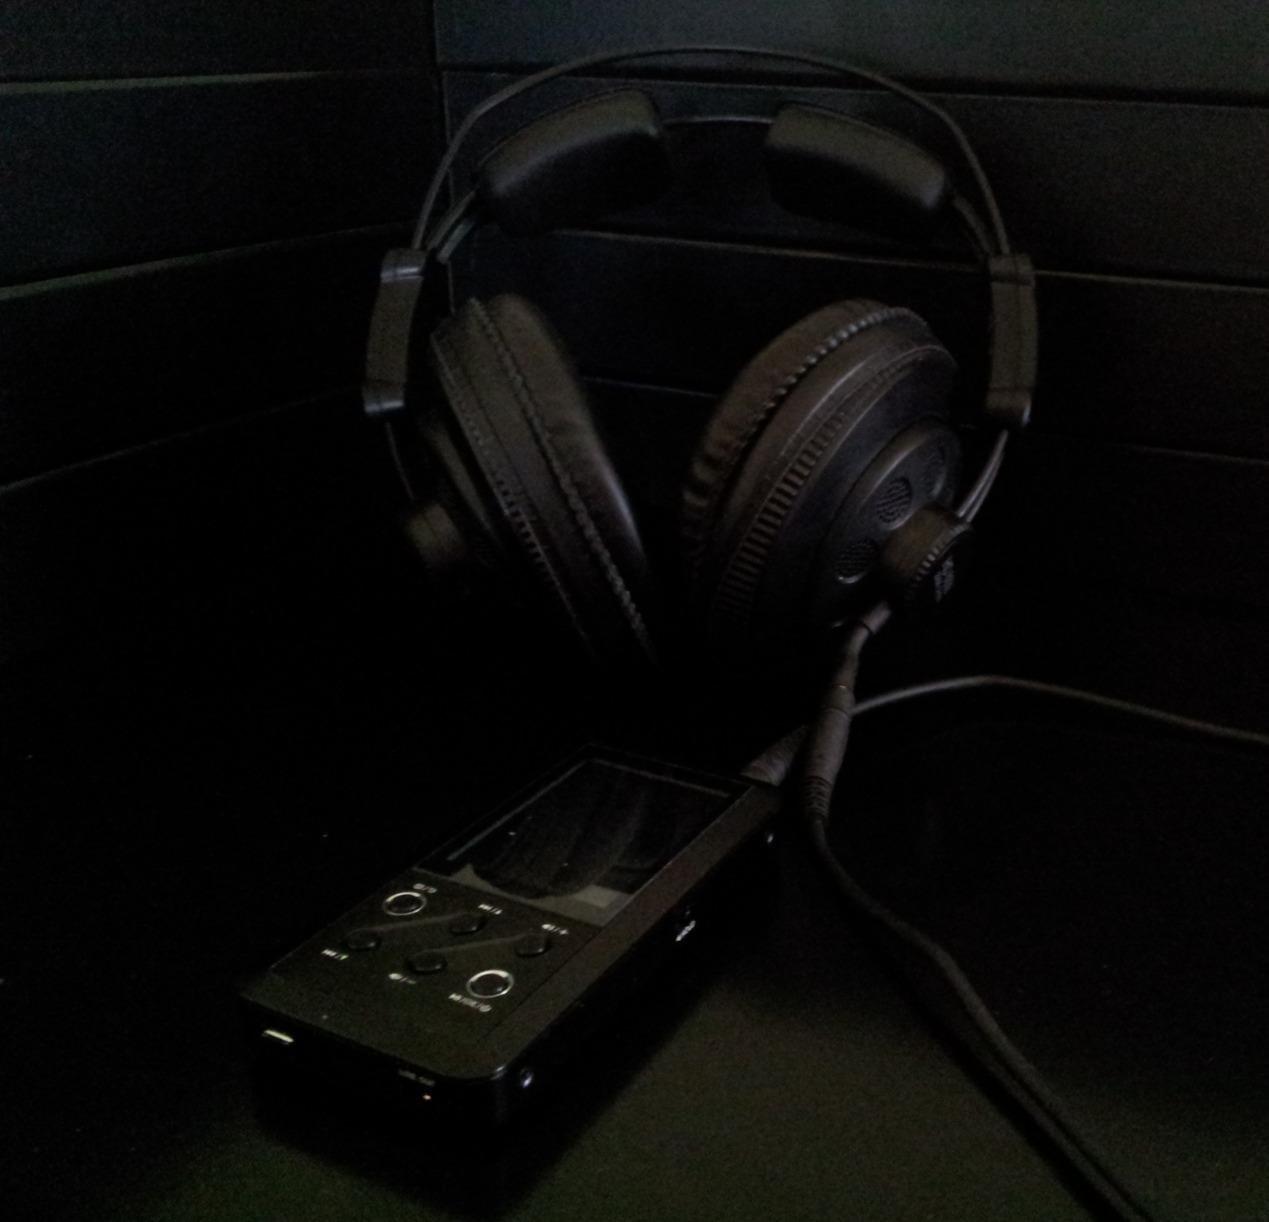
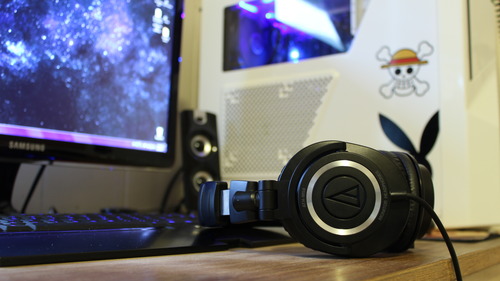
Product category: headphones
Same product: no